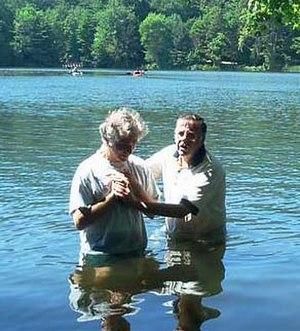
Le groupe de chrétiens connu sous le nom d'Églises chrétiennes et d'Églises du Christ sont des congrégations du Mouvement de la restauration, également appelées Mouvement Stone-Campbell et la Réforme du XIXᵉ siècle, qui n'ont aucune affiliation dénominationnelle formelle avec d'autres congrégations, mais partagent encore de nombreuses caractéristiques de croyance et adoration. Les églises de cette tradition sont fortement congrégationalistes et n’ont aucun lien dénominationnel formel. Par conséquent, il convenu de n'employer aucun nom propre au mouvement dans son ensemble. La plupart des congrégations de cette tradition incluent les mots « Eglise chrétienne » ou « Eglise du Christ » dans leur nom. En raison du manque d'organisation formelle entre les congrégations, les données statistiques officielles font défaut, mais le Directory of the Ministry 2016 recense quelque 5 000 congrégations aux États-Unis et au Canada.